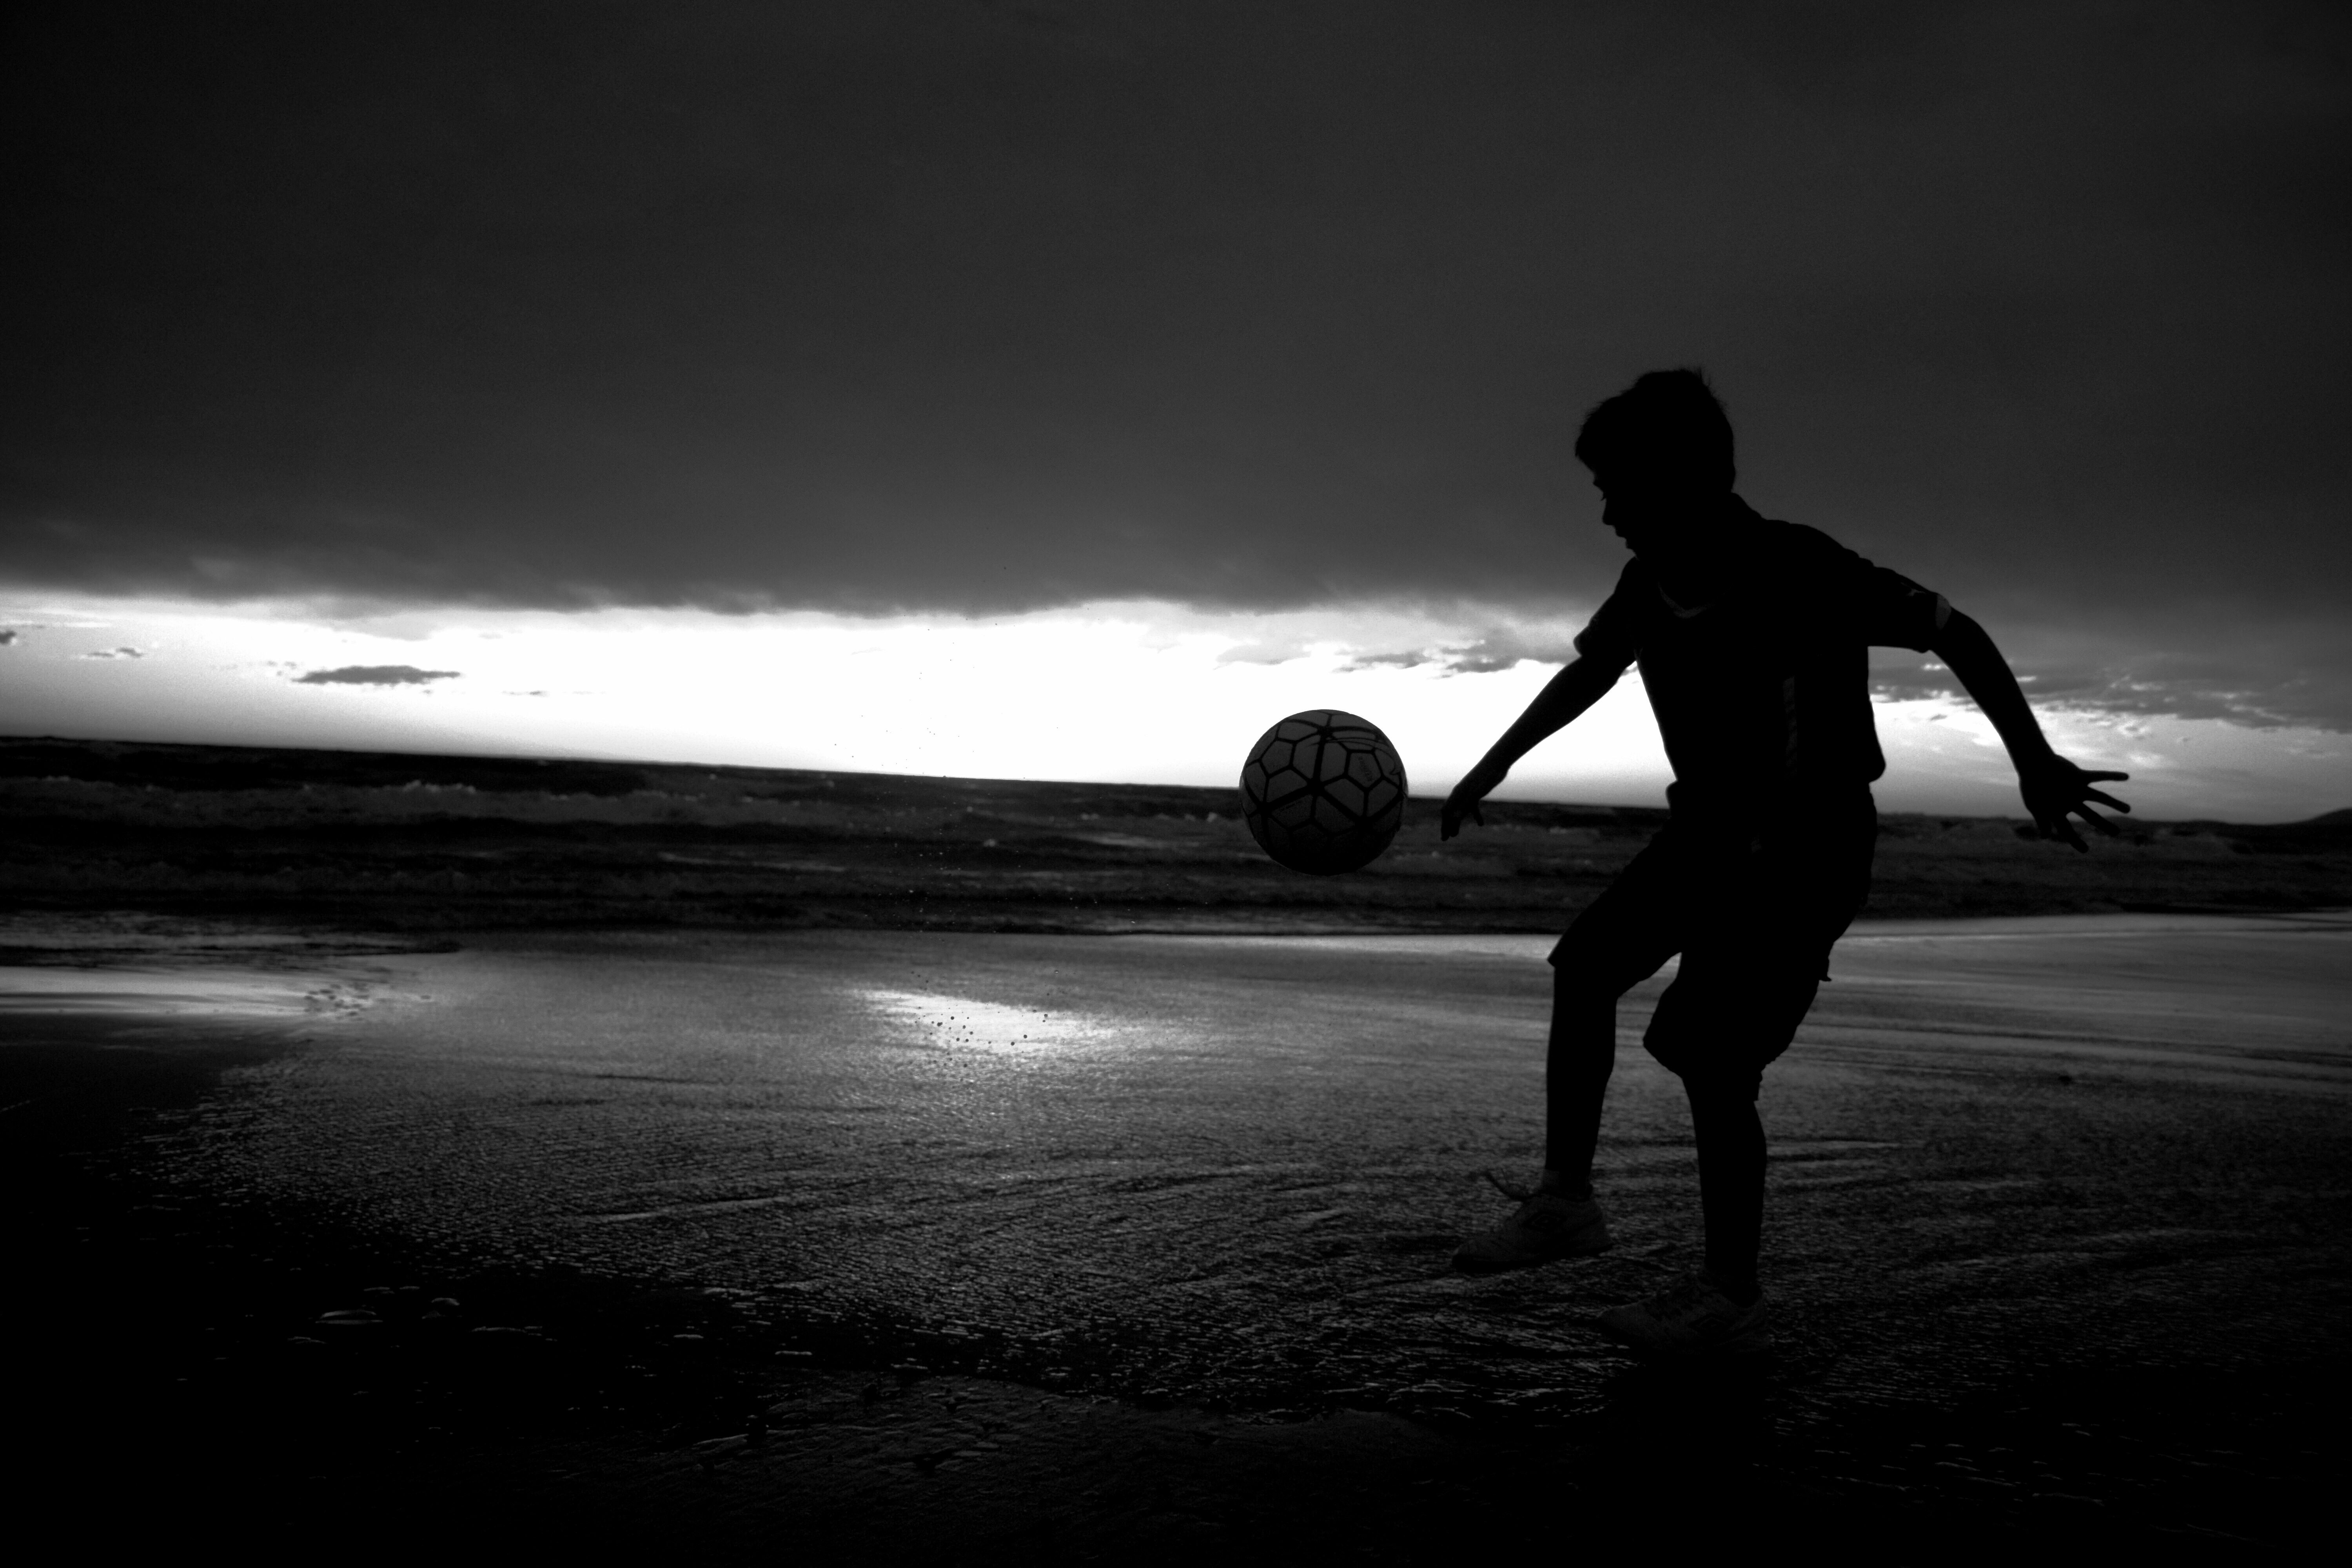
sea, horizon, silhouette, light, cloud, black and white, sunset, white, night, photography, sunlight, wave, evening, reflection, shadow, darkness, black, monochrome, photograph, emotion, monochrome photography